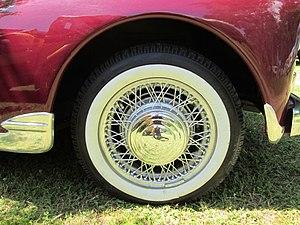
Peugeot 203 Cabriolet
Les Établissements Robergel ont été créés pour réaliser des travaux de fonderies et des roues à rayons pour les cycles et les voitures de sport et de luxe.